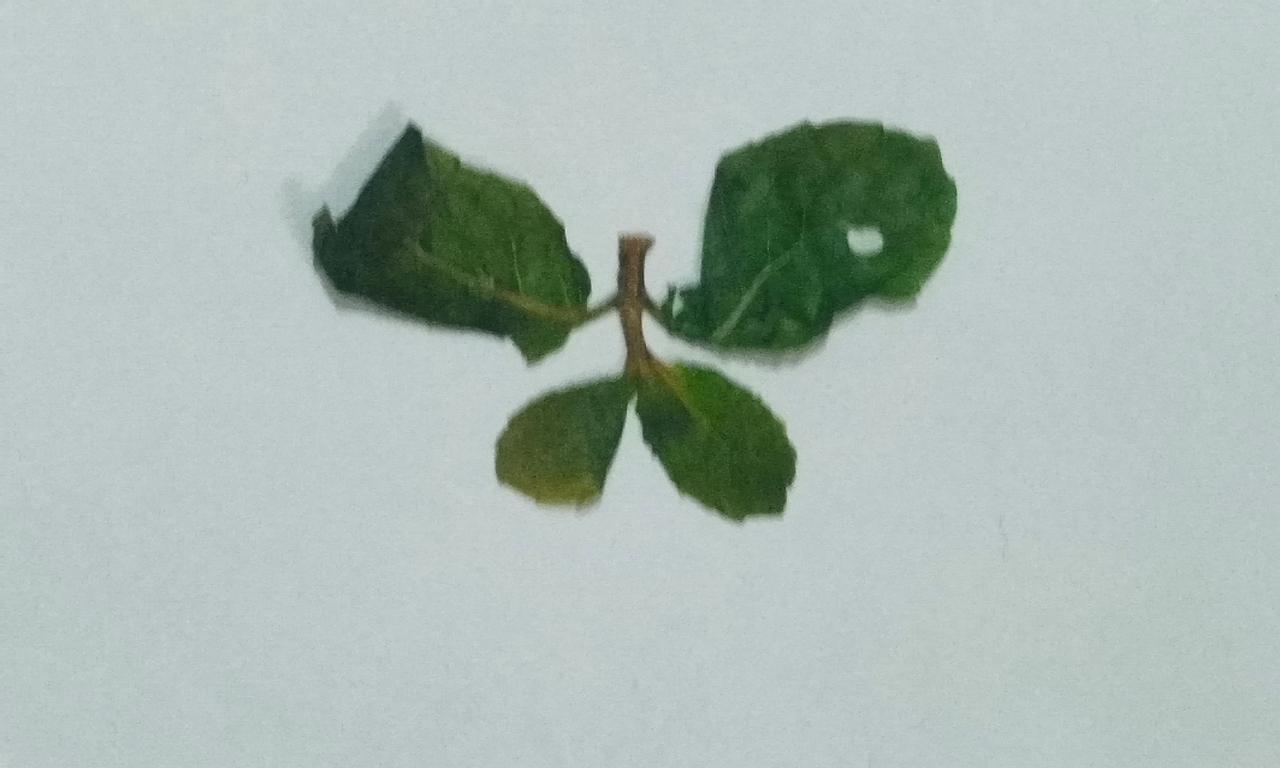
Label: Dried